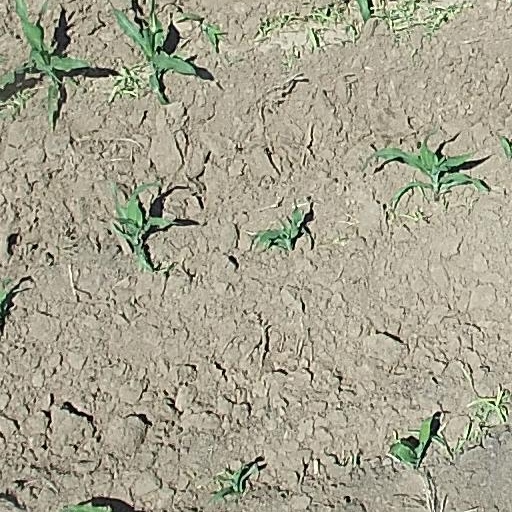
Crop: maize; corn